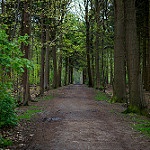
Label: forest